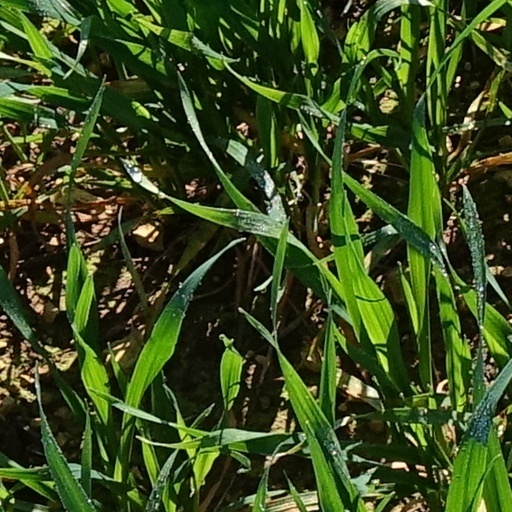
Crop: wheat